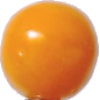
Label: physalis